Proto-celadon

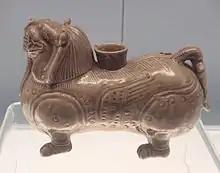
Celadon lion-shaped "Bixie" (Chinese: 辟邪), Western Jin period, 265–317 CE.

From the Eastern Han period, true celadon ware (Chinese: 成熟青瓷) started to appear, with production focused in Zhejiang province. Although still following the shapes and patterns of proto-celadon wares, these advances now represented the characteristics of porcelain, with refined clays and appropriate firing temperatures.